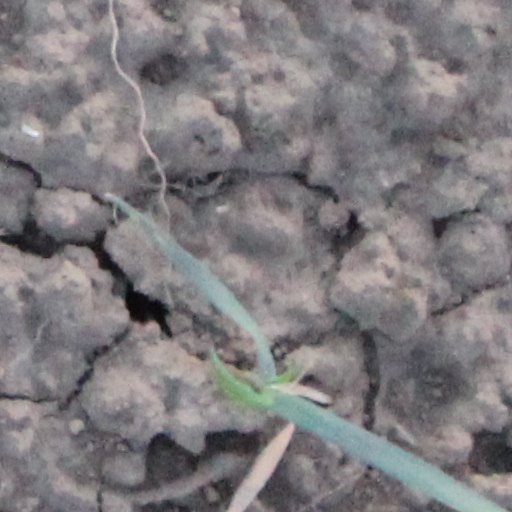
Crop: wheat